USS Sicard

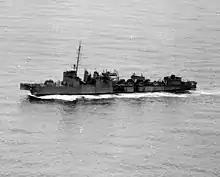
"Sicard" after her collision with , 19 May 1943.

After completion of repairs on 22 December 1942, "Sicard" participated in amphibious landing exercises off San Diego. She then departed San Francisco on 24 April 1943 with a convoy of troop transports for the assault on Attu in the Aleutian Islands, scheduled for 11 May 1943. "Sicard" was to have acted as a landing craft control vessel for the operation, but on 10 May 1943, on the night before the landing, she collided with the destroyer in a dense fog. "Sicard" towed "Macdonough" into Adak on Adak Island, and then proceeded to San Francisco for repairs, which lasted until 29 July 1943. She was more fortunate during Operation Cottage, the landings on Kiska in the Aleutians, and successfully guided the waves of assault boats to the beach there between 15 and 18 August 1943. She performed local patrol and escort duties in the Aleutians, and then escorted a convoy to Pearl Harbor, where she arrived on 15 September 1943.